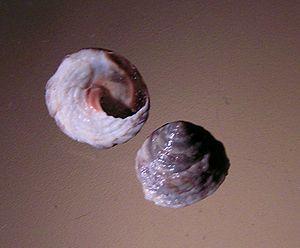
Les Littorinidae sont une famille de mollusques de la classe des gastéropodes et de l'ordre des Littorinimorpha. Cette famille contient notamment les bigorneaux.
Bembicium est un genre de mollusques gastéropodes de la famille des Littorinidae. L'espèce-type est Bembicium melanostoma.